West Dean College

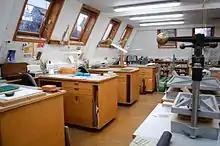
The book conservation workshop

West Dean offers MA Degree and Diplomas programmes in Conservation Studies, Visual Arts and Foundation Degree (FdA) in Historic Craft Practices, validated by the University of Sussex.